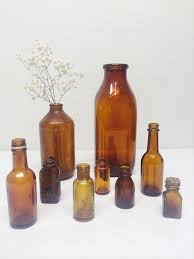
Label: glass